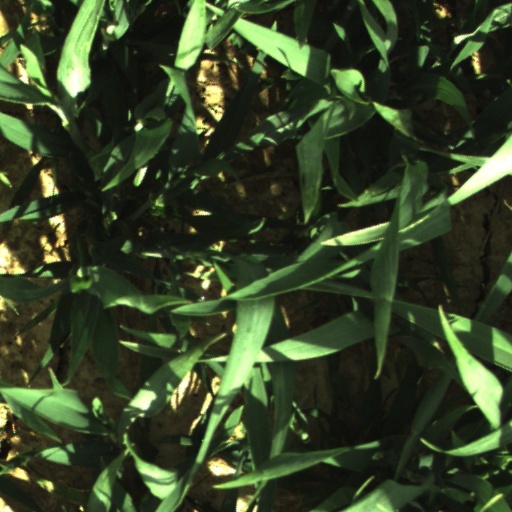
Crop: wheat